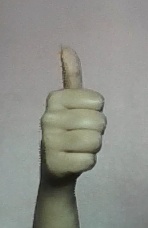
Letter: aleff